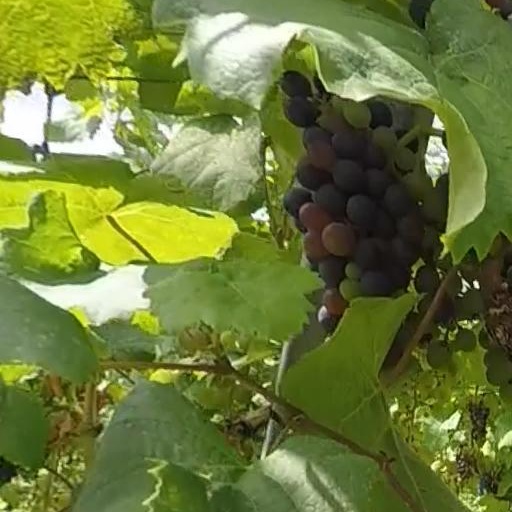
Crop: grape